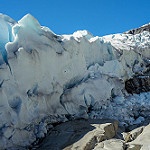
Scene: Outdoor